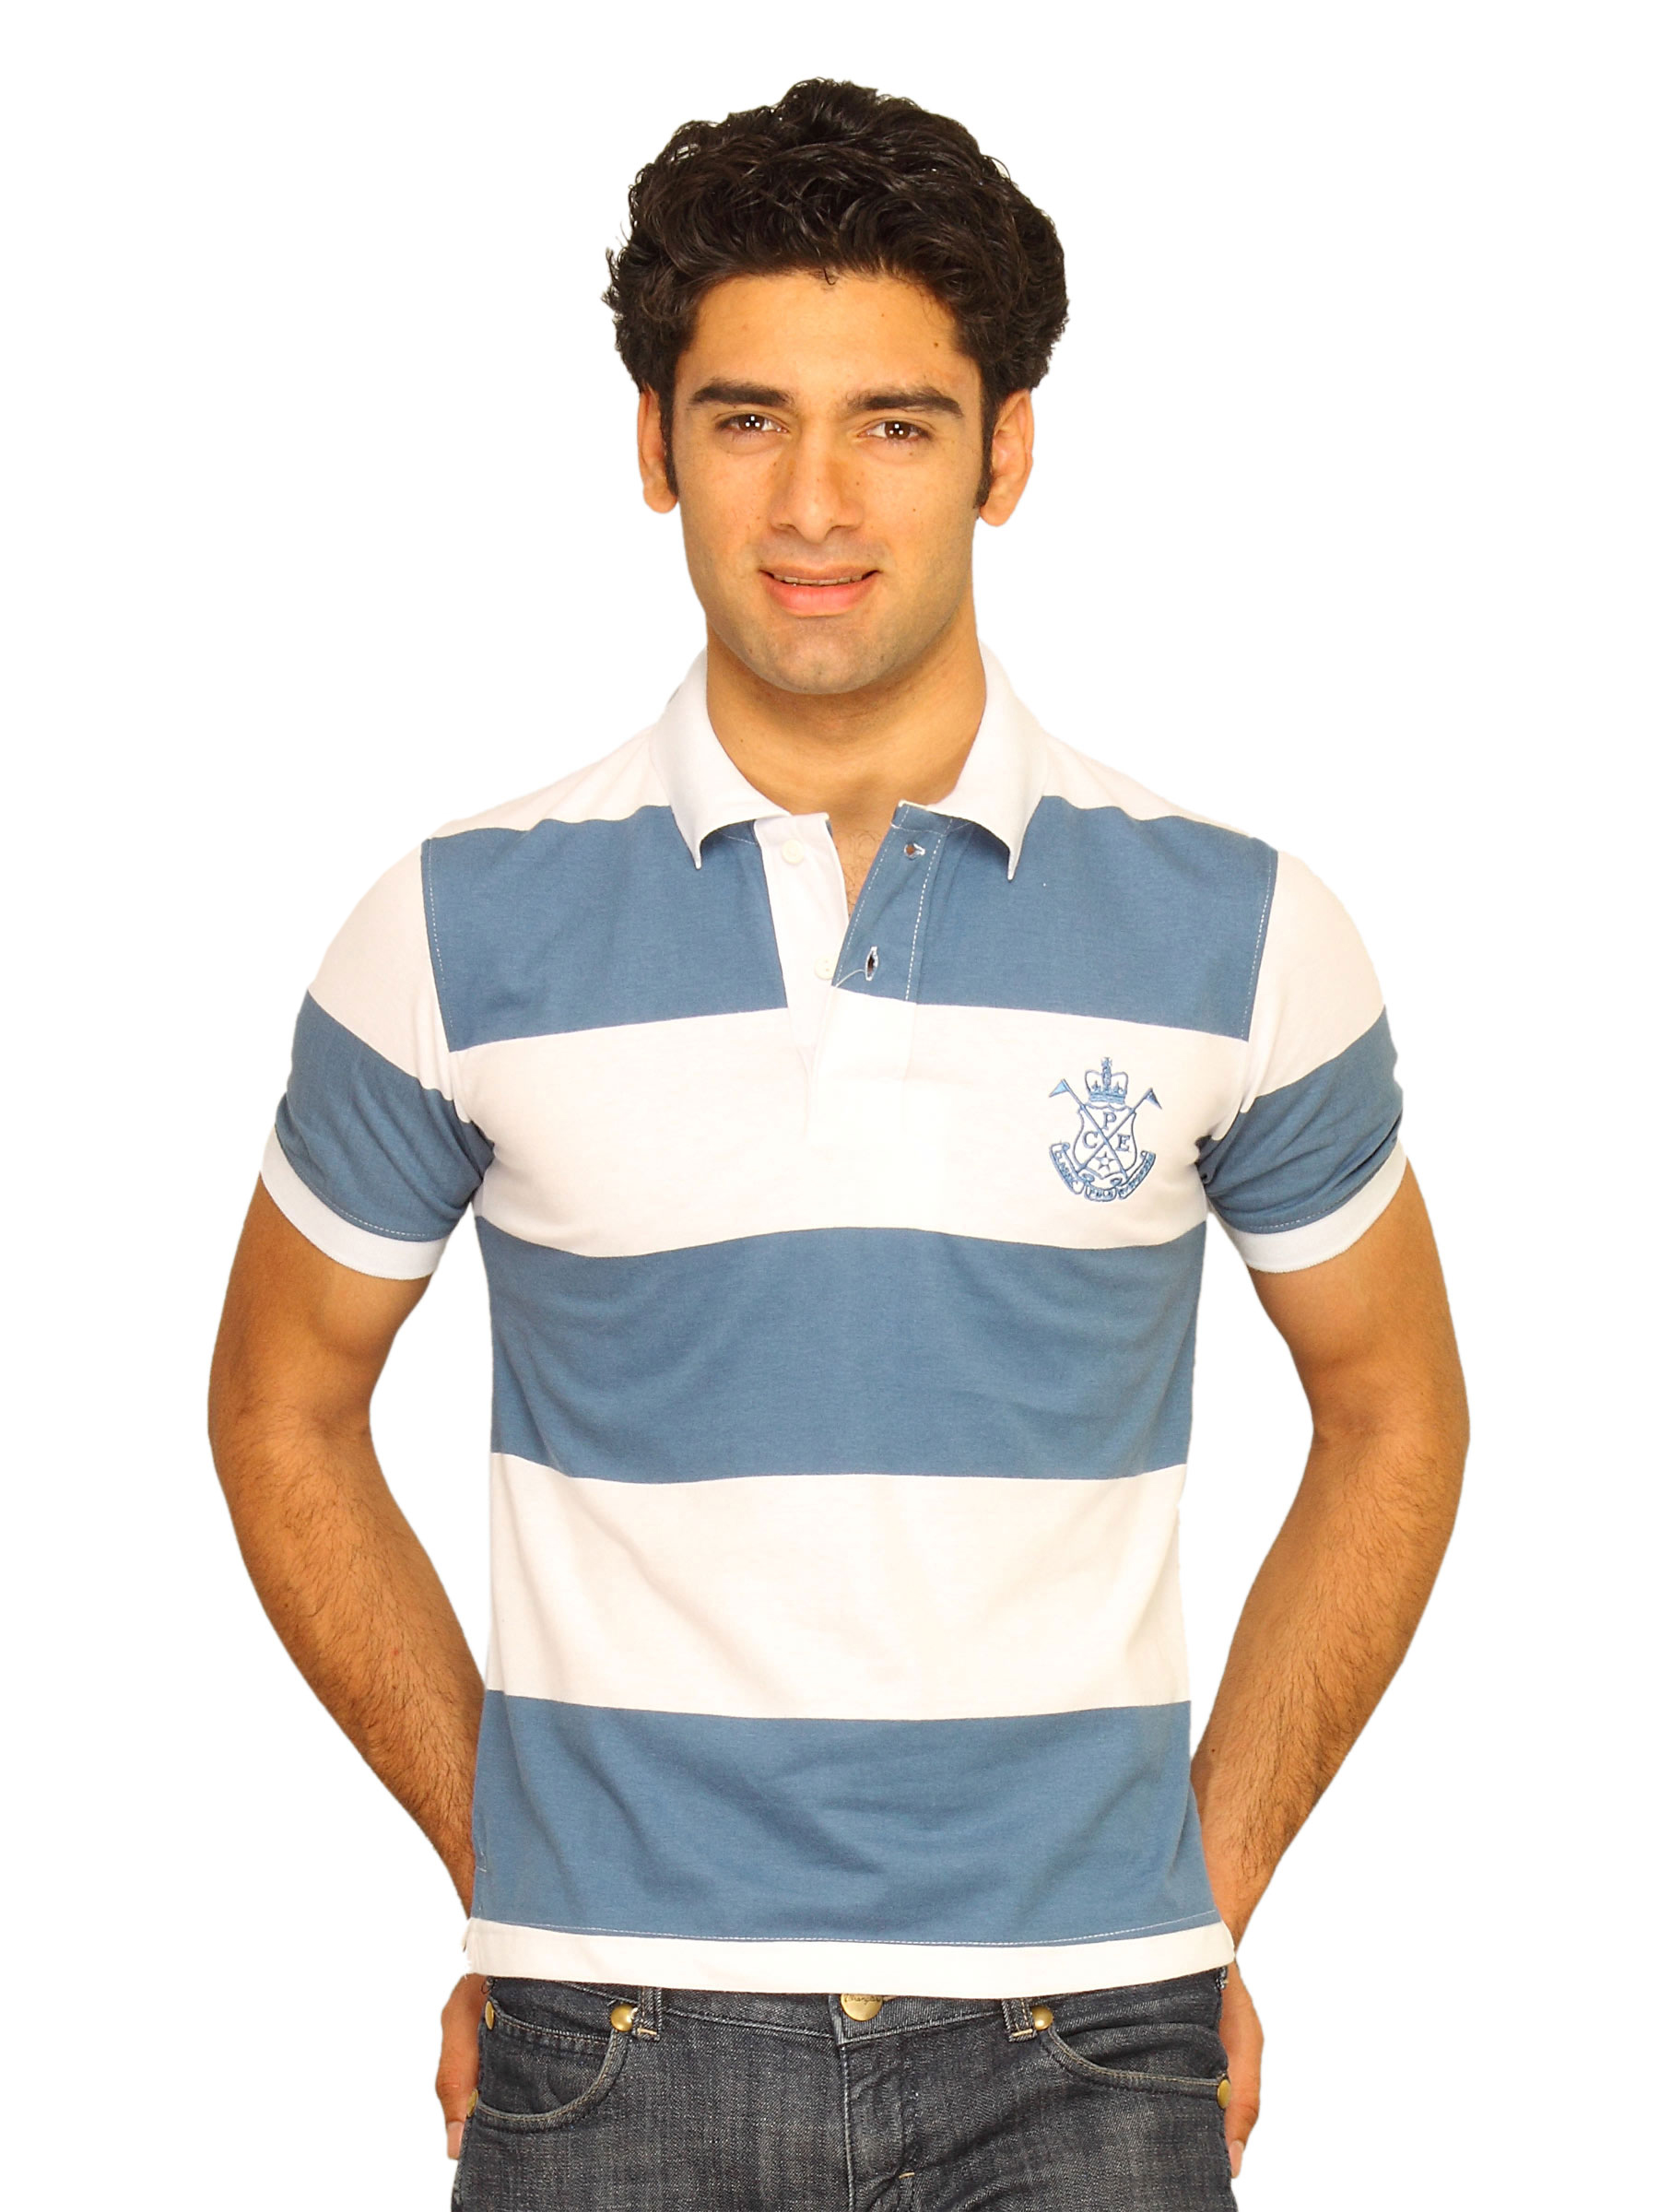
Classic Polo Men's White Polo T-shirt
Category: Apparel / Topwear / Tshirts
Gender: Men
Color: White
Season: Summer 2011
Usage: Casual